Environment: real
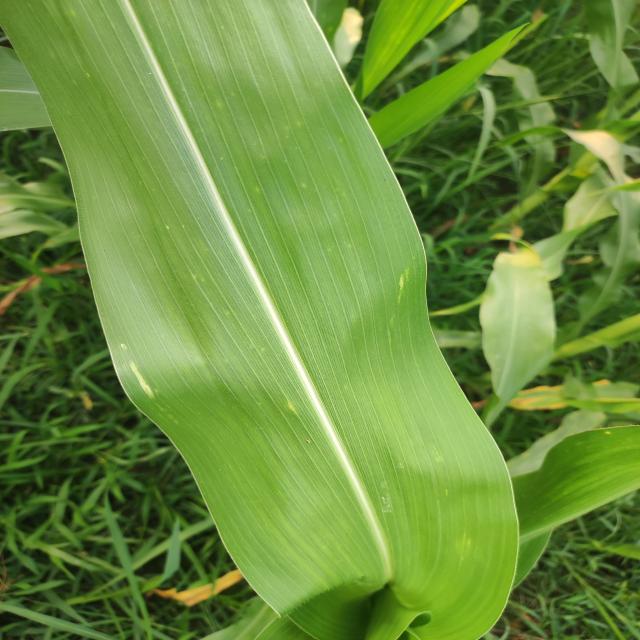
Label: northern_corn_leaf_blight